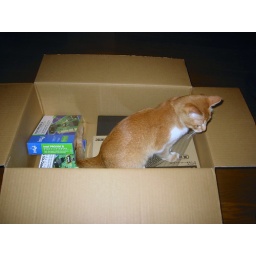
cat in box